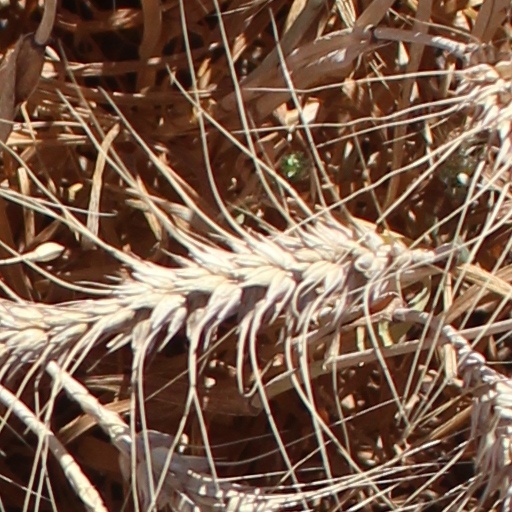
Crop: wheat